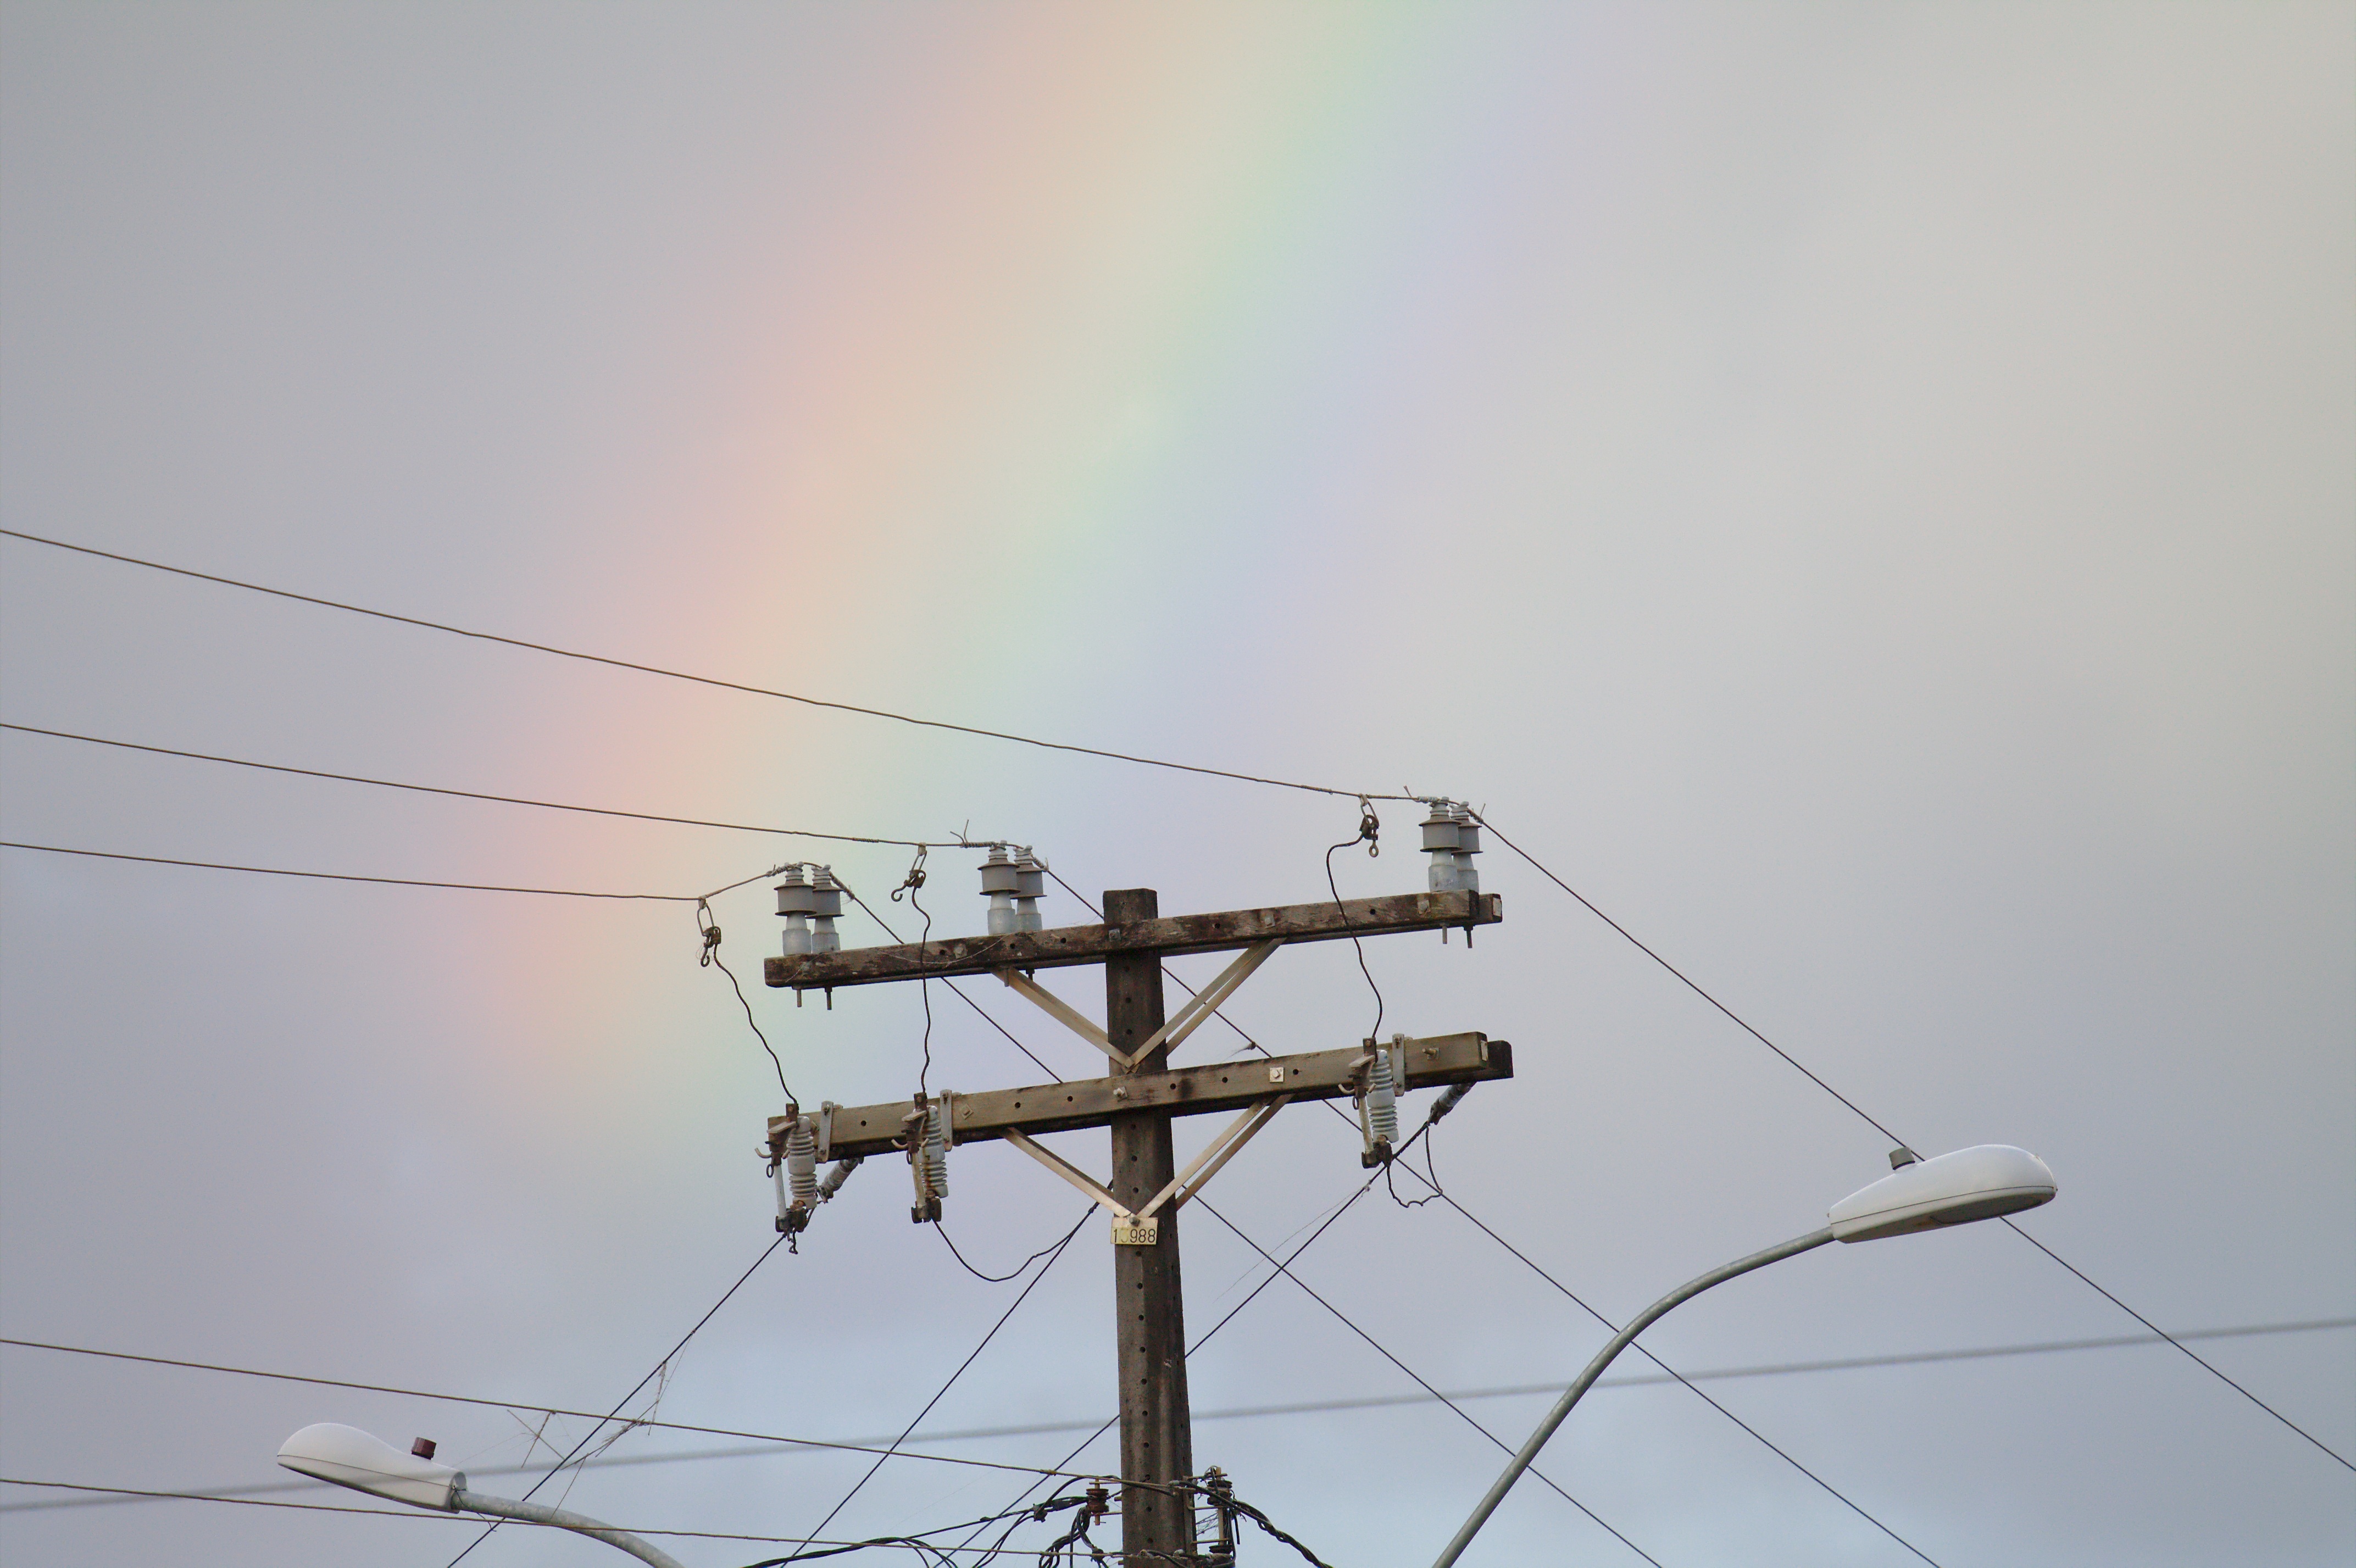
sky, technology, wind, line, tower, mast, street light, electricity, lighting, energy, light fixture, wires, shape, network, transmission tower, atmosphere of earth, electrical supply, electronics accessory, overhead power line, electric company, electric network